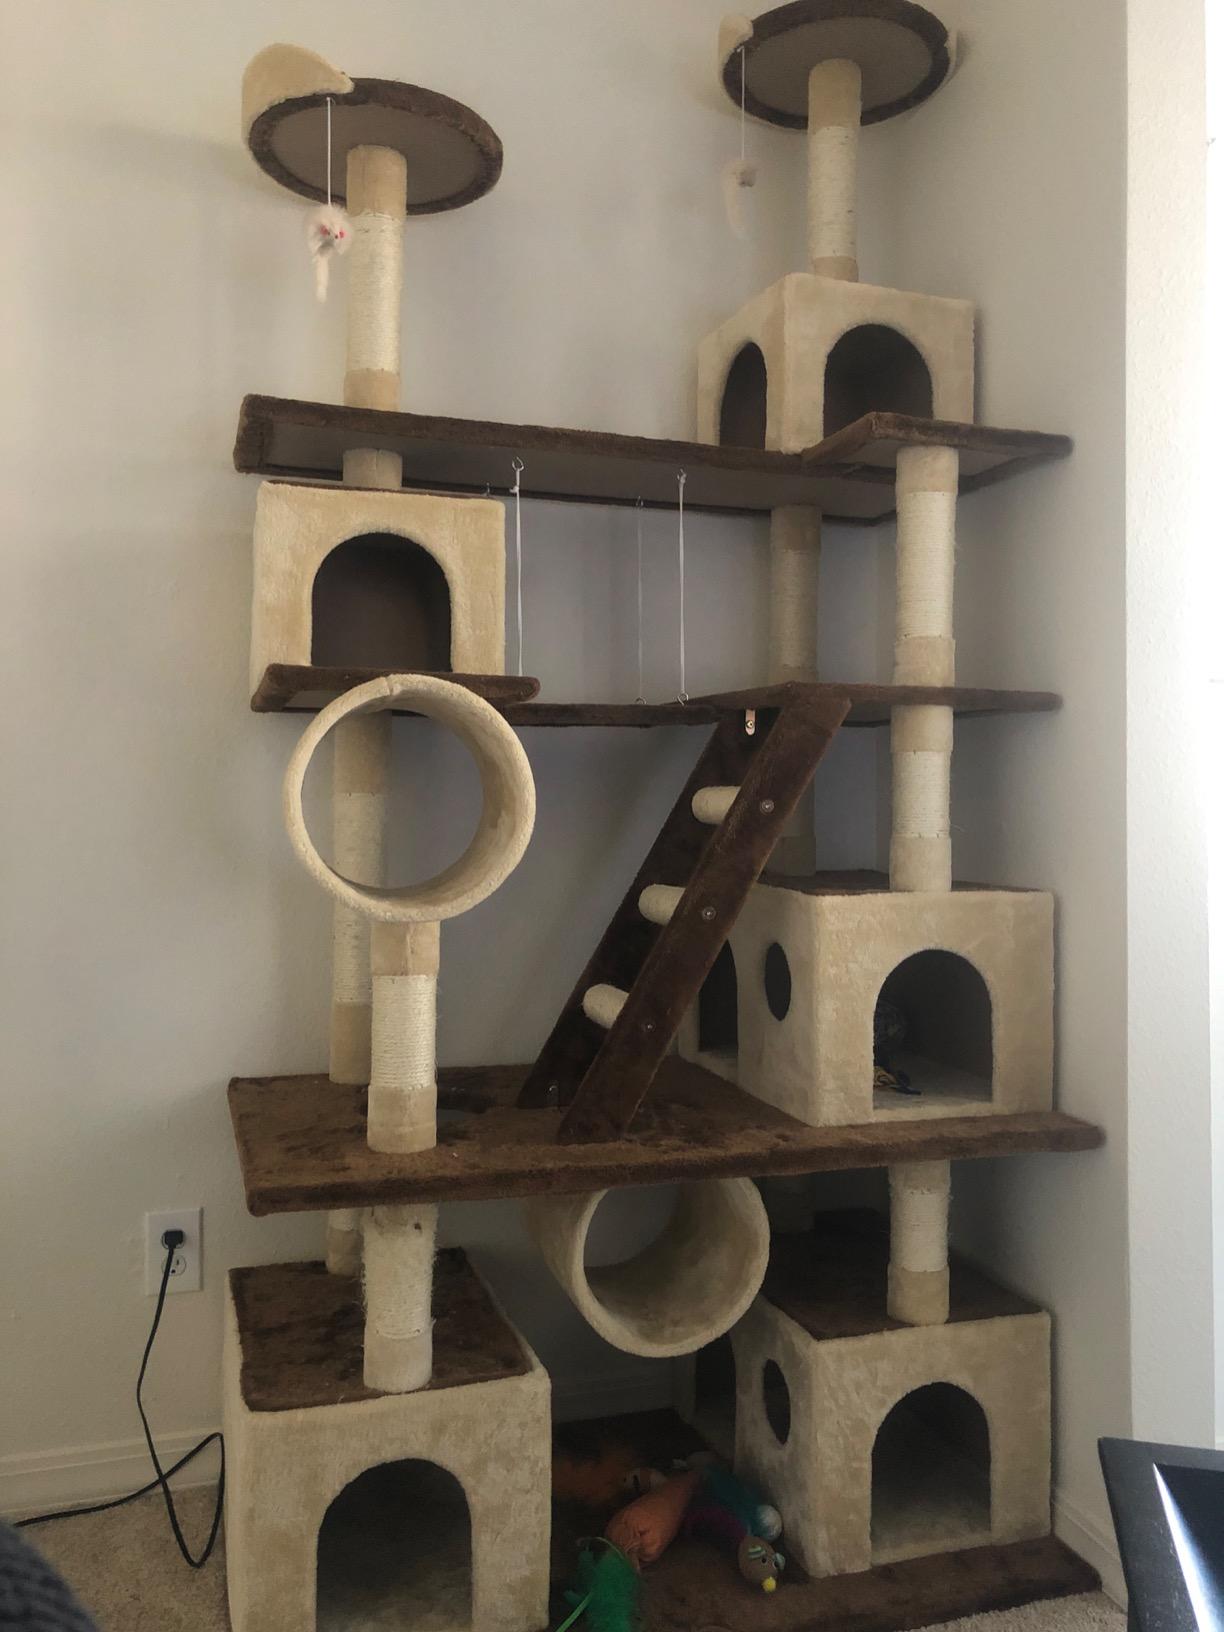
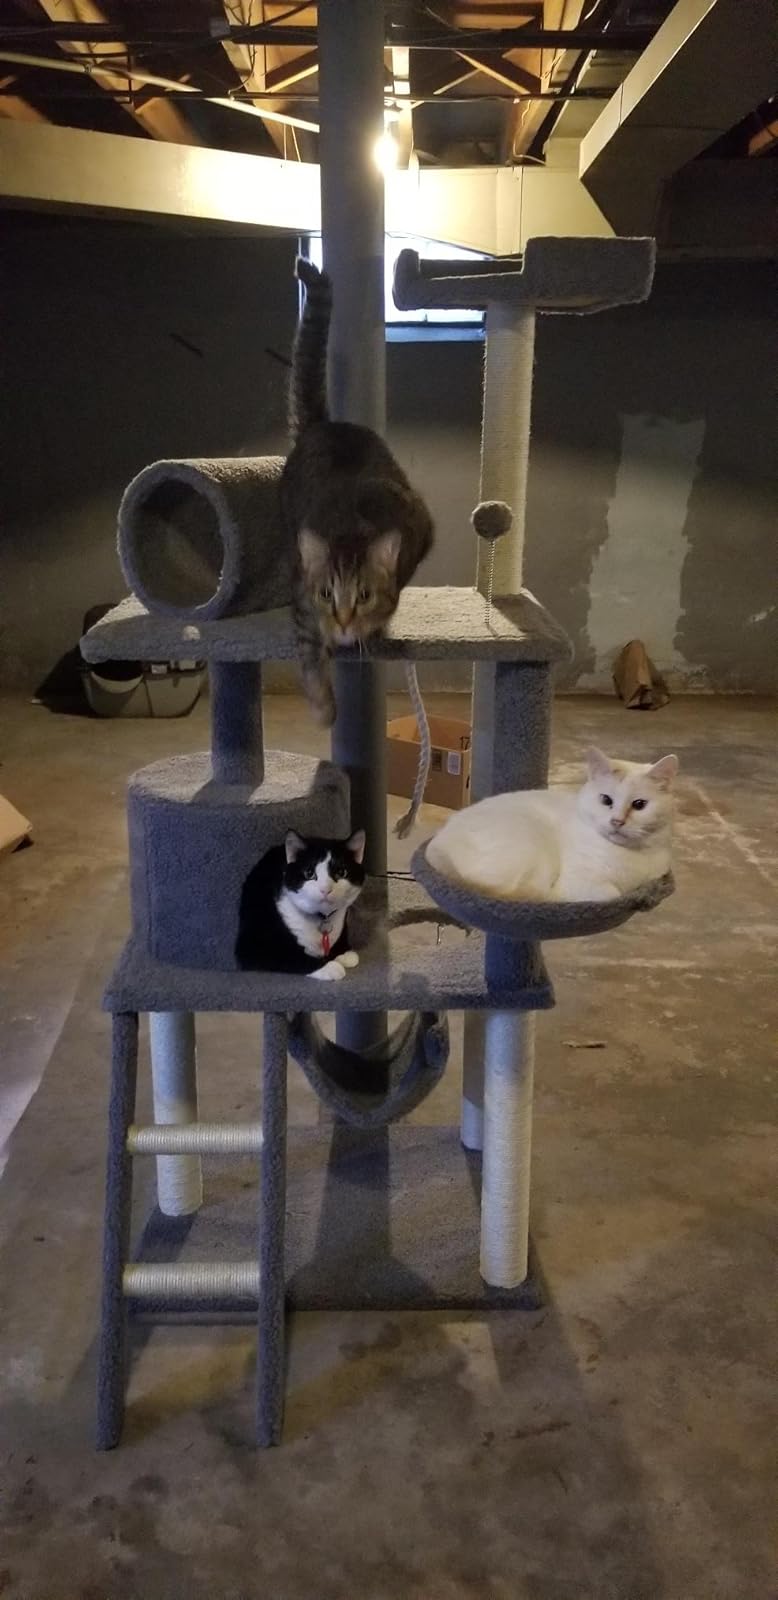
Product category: items_cat tree
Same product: no